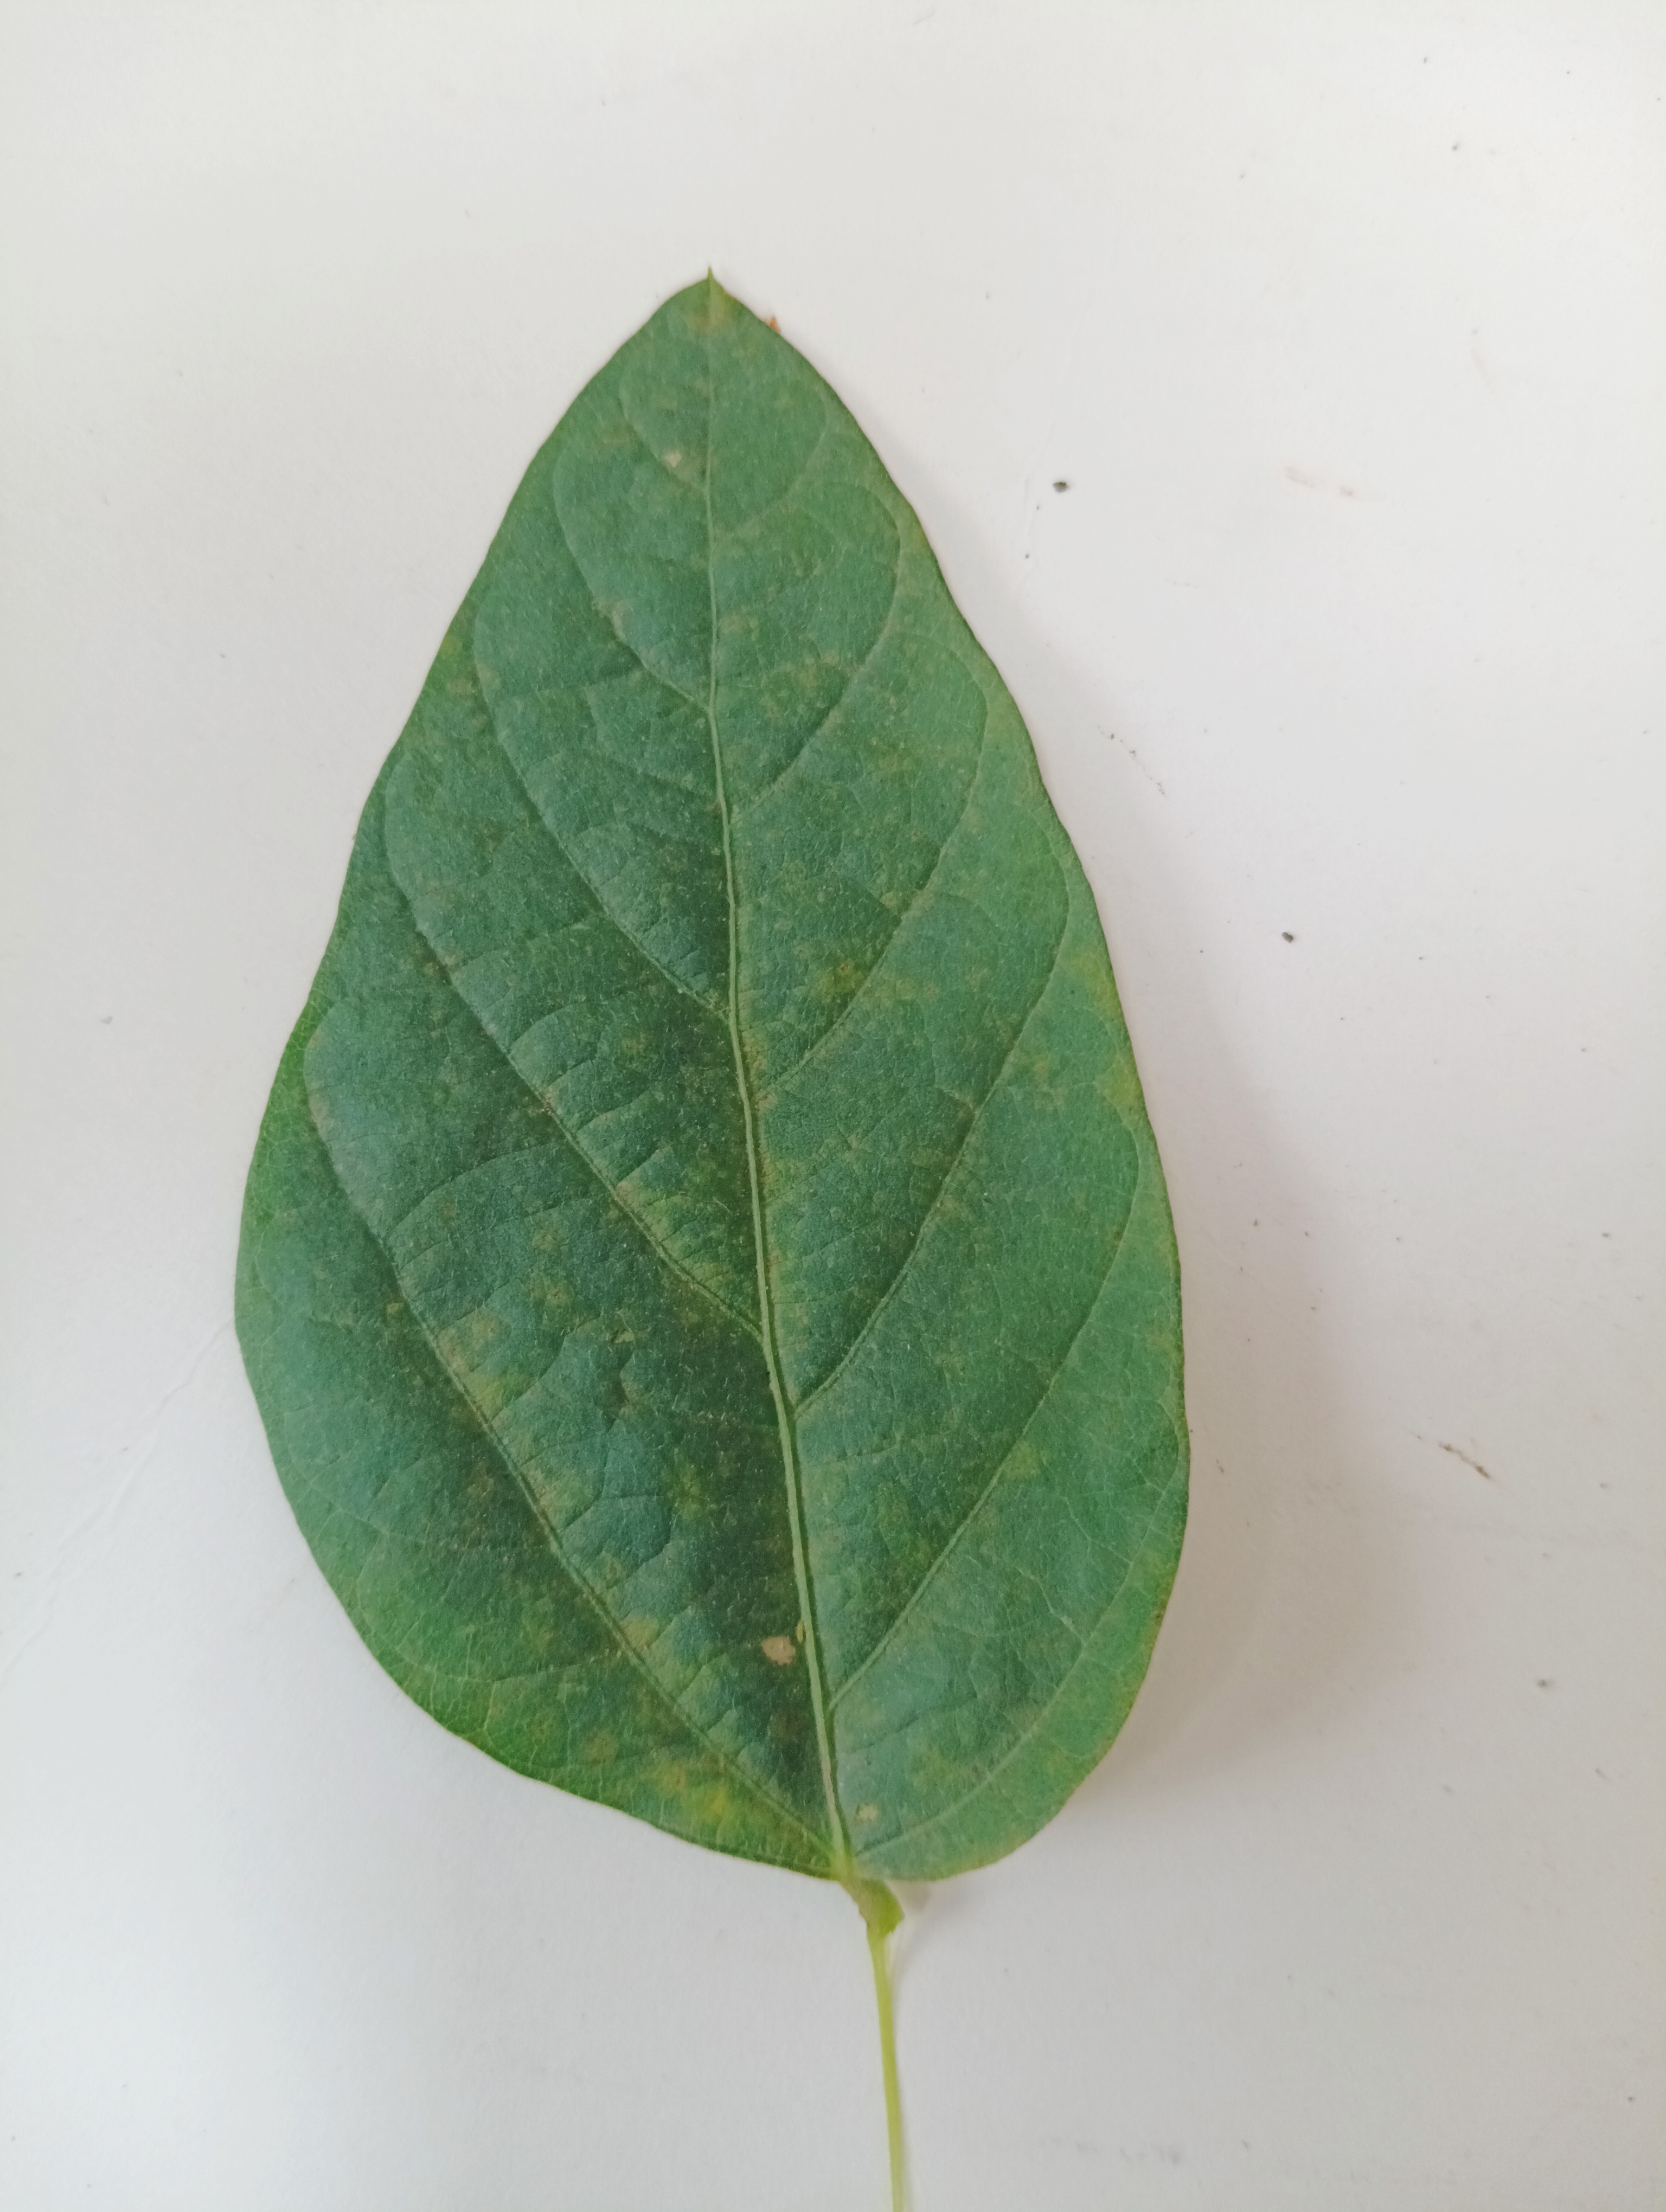
Label: Healthy